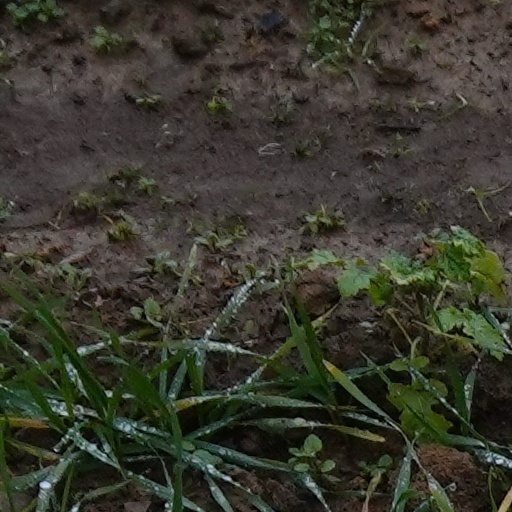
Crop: wheat